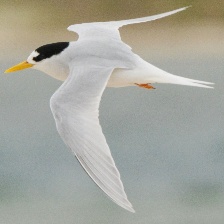
Species: FAIRY TERN
Scientific name: STERNULA NEREIS